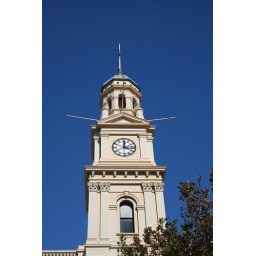
This is the clock tower on top of Paddington Town Hall in Sydney, Australia